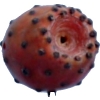
Label: cactus_fruit_red